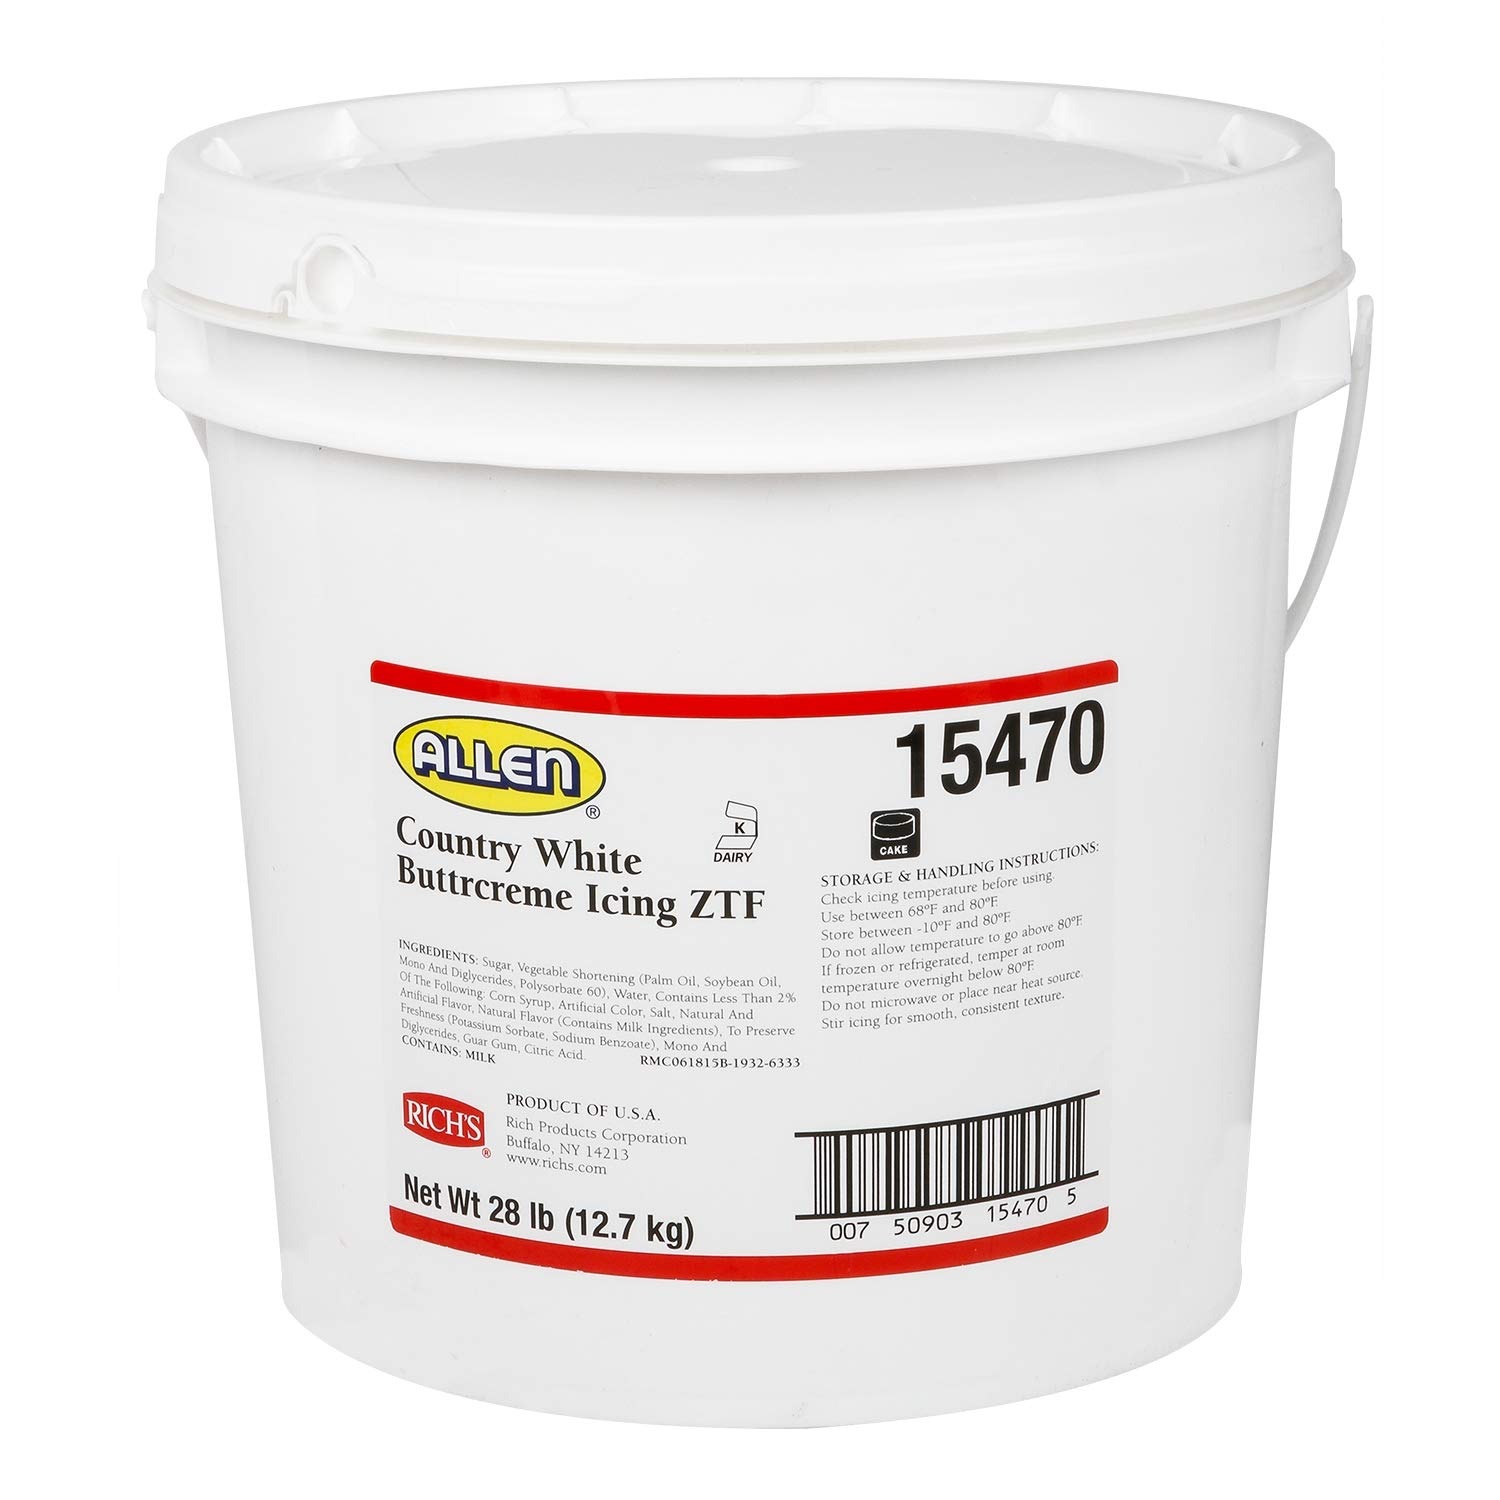
Item Name: Rich's Allen Country White Buttercream Icing ZTF, 28 Pound (Pack of 1)
Bullet Point 1: FABULOUS FLAVOR Our sweet, smooth buttercream-style frosting is designed for easy application on cookies, cakes and more.
Bullet Point 2: TIME SAVING CONVENIENCE This pre-whipped icing will save you tons of prep time. Ideal for In-Store Bakery and Foodservice use!
Bullet Point 3: VERSATILITY This icing was developed to be firm enough for decorating, yet smooth enough for spreading, making it perfect for topping everything from cakes to cookies and beyond.
Bullet Point 4: EMBRACE YOUR CREATIVITY Our variety of icing and frosting flavors and colors provide you with the tools to create something remarkable.
Bullet Point 5: EXPERIENCE AND QUALITY Rich Products Corporation is a trusted partner of exceptional products and business solutions for leading bakery and foodservice outlets around the globe.
Value: 448.0
Unit: Ounce

Price: 111.95